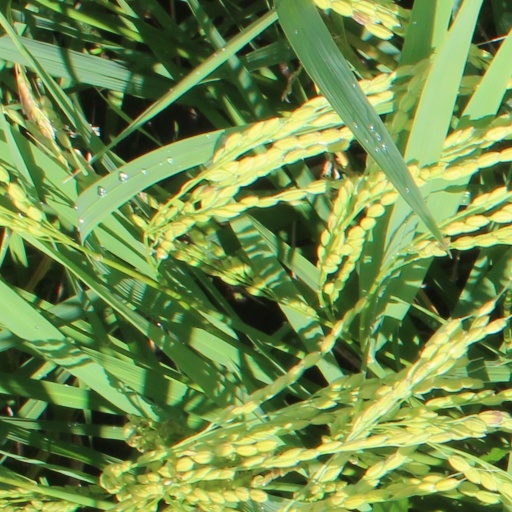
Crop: rice